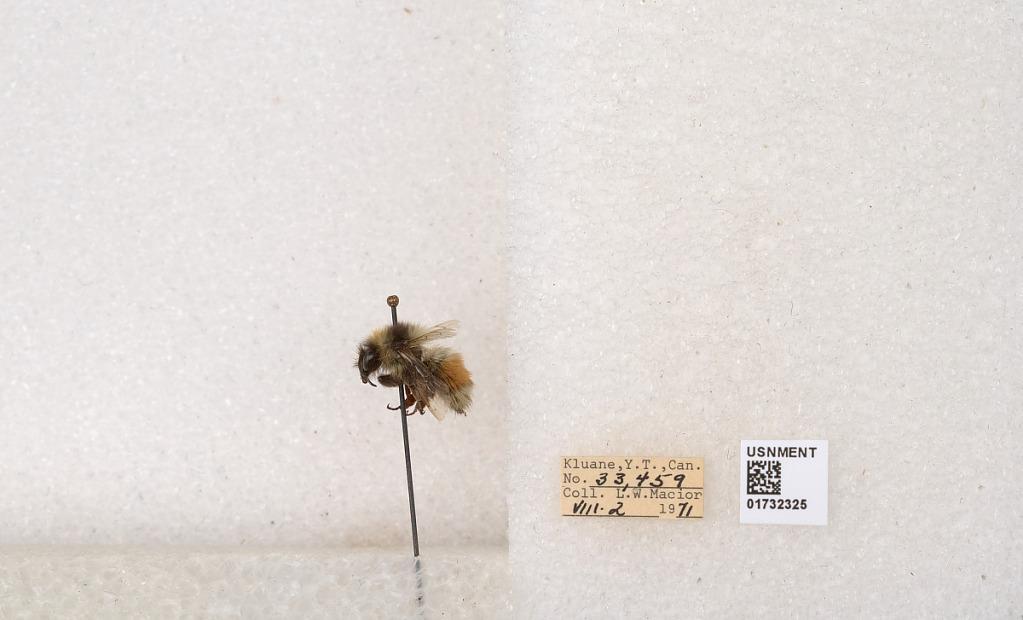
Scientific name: Bombus (Pyrobombus) sylvicola Kirby
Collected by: L. Macior
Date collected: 1971-8-2
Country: Canada
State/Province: Yukon Teritory
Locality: Kluane National Park and Reserve
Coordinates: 60.7493, -139.504